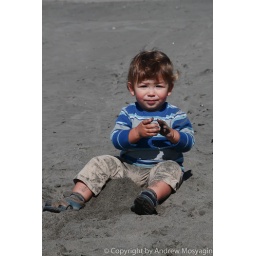
Alan on the ocean beach in Long Beach, WA playing sand